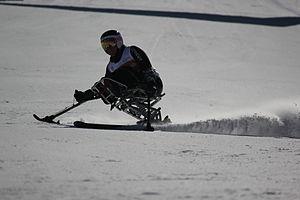
Laurie Stephens est une skieuse handisport américaine, née le 5 mars 1984 à Beverly.